Maxol

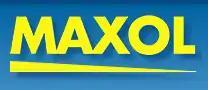
The Maxol logo used from the 2000s until 2012

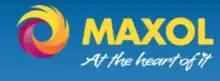
Maxol logo used from 2012 until 2017 (stores) and the 2020s (stations)

In 2000, Maxol acquired Northern Ireland's leading heating oil distributor, Connors Fuels Ltd.. This became Maxol Direct (NI) Ltd. In 2002, it acquired Estuary Fuel Limited which operates an oil terminal, a retail network and markets various oil products.